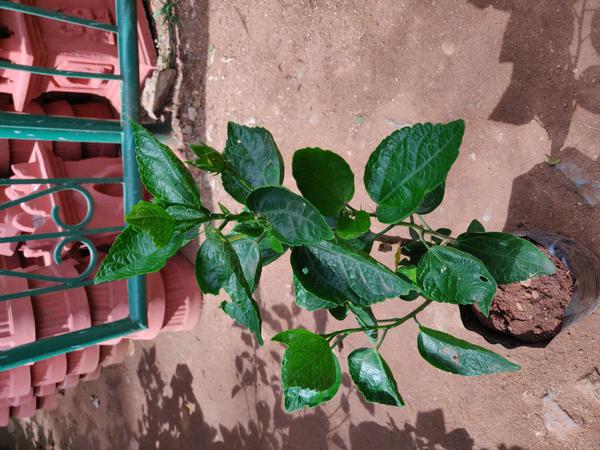
Plant: Hibiscus